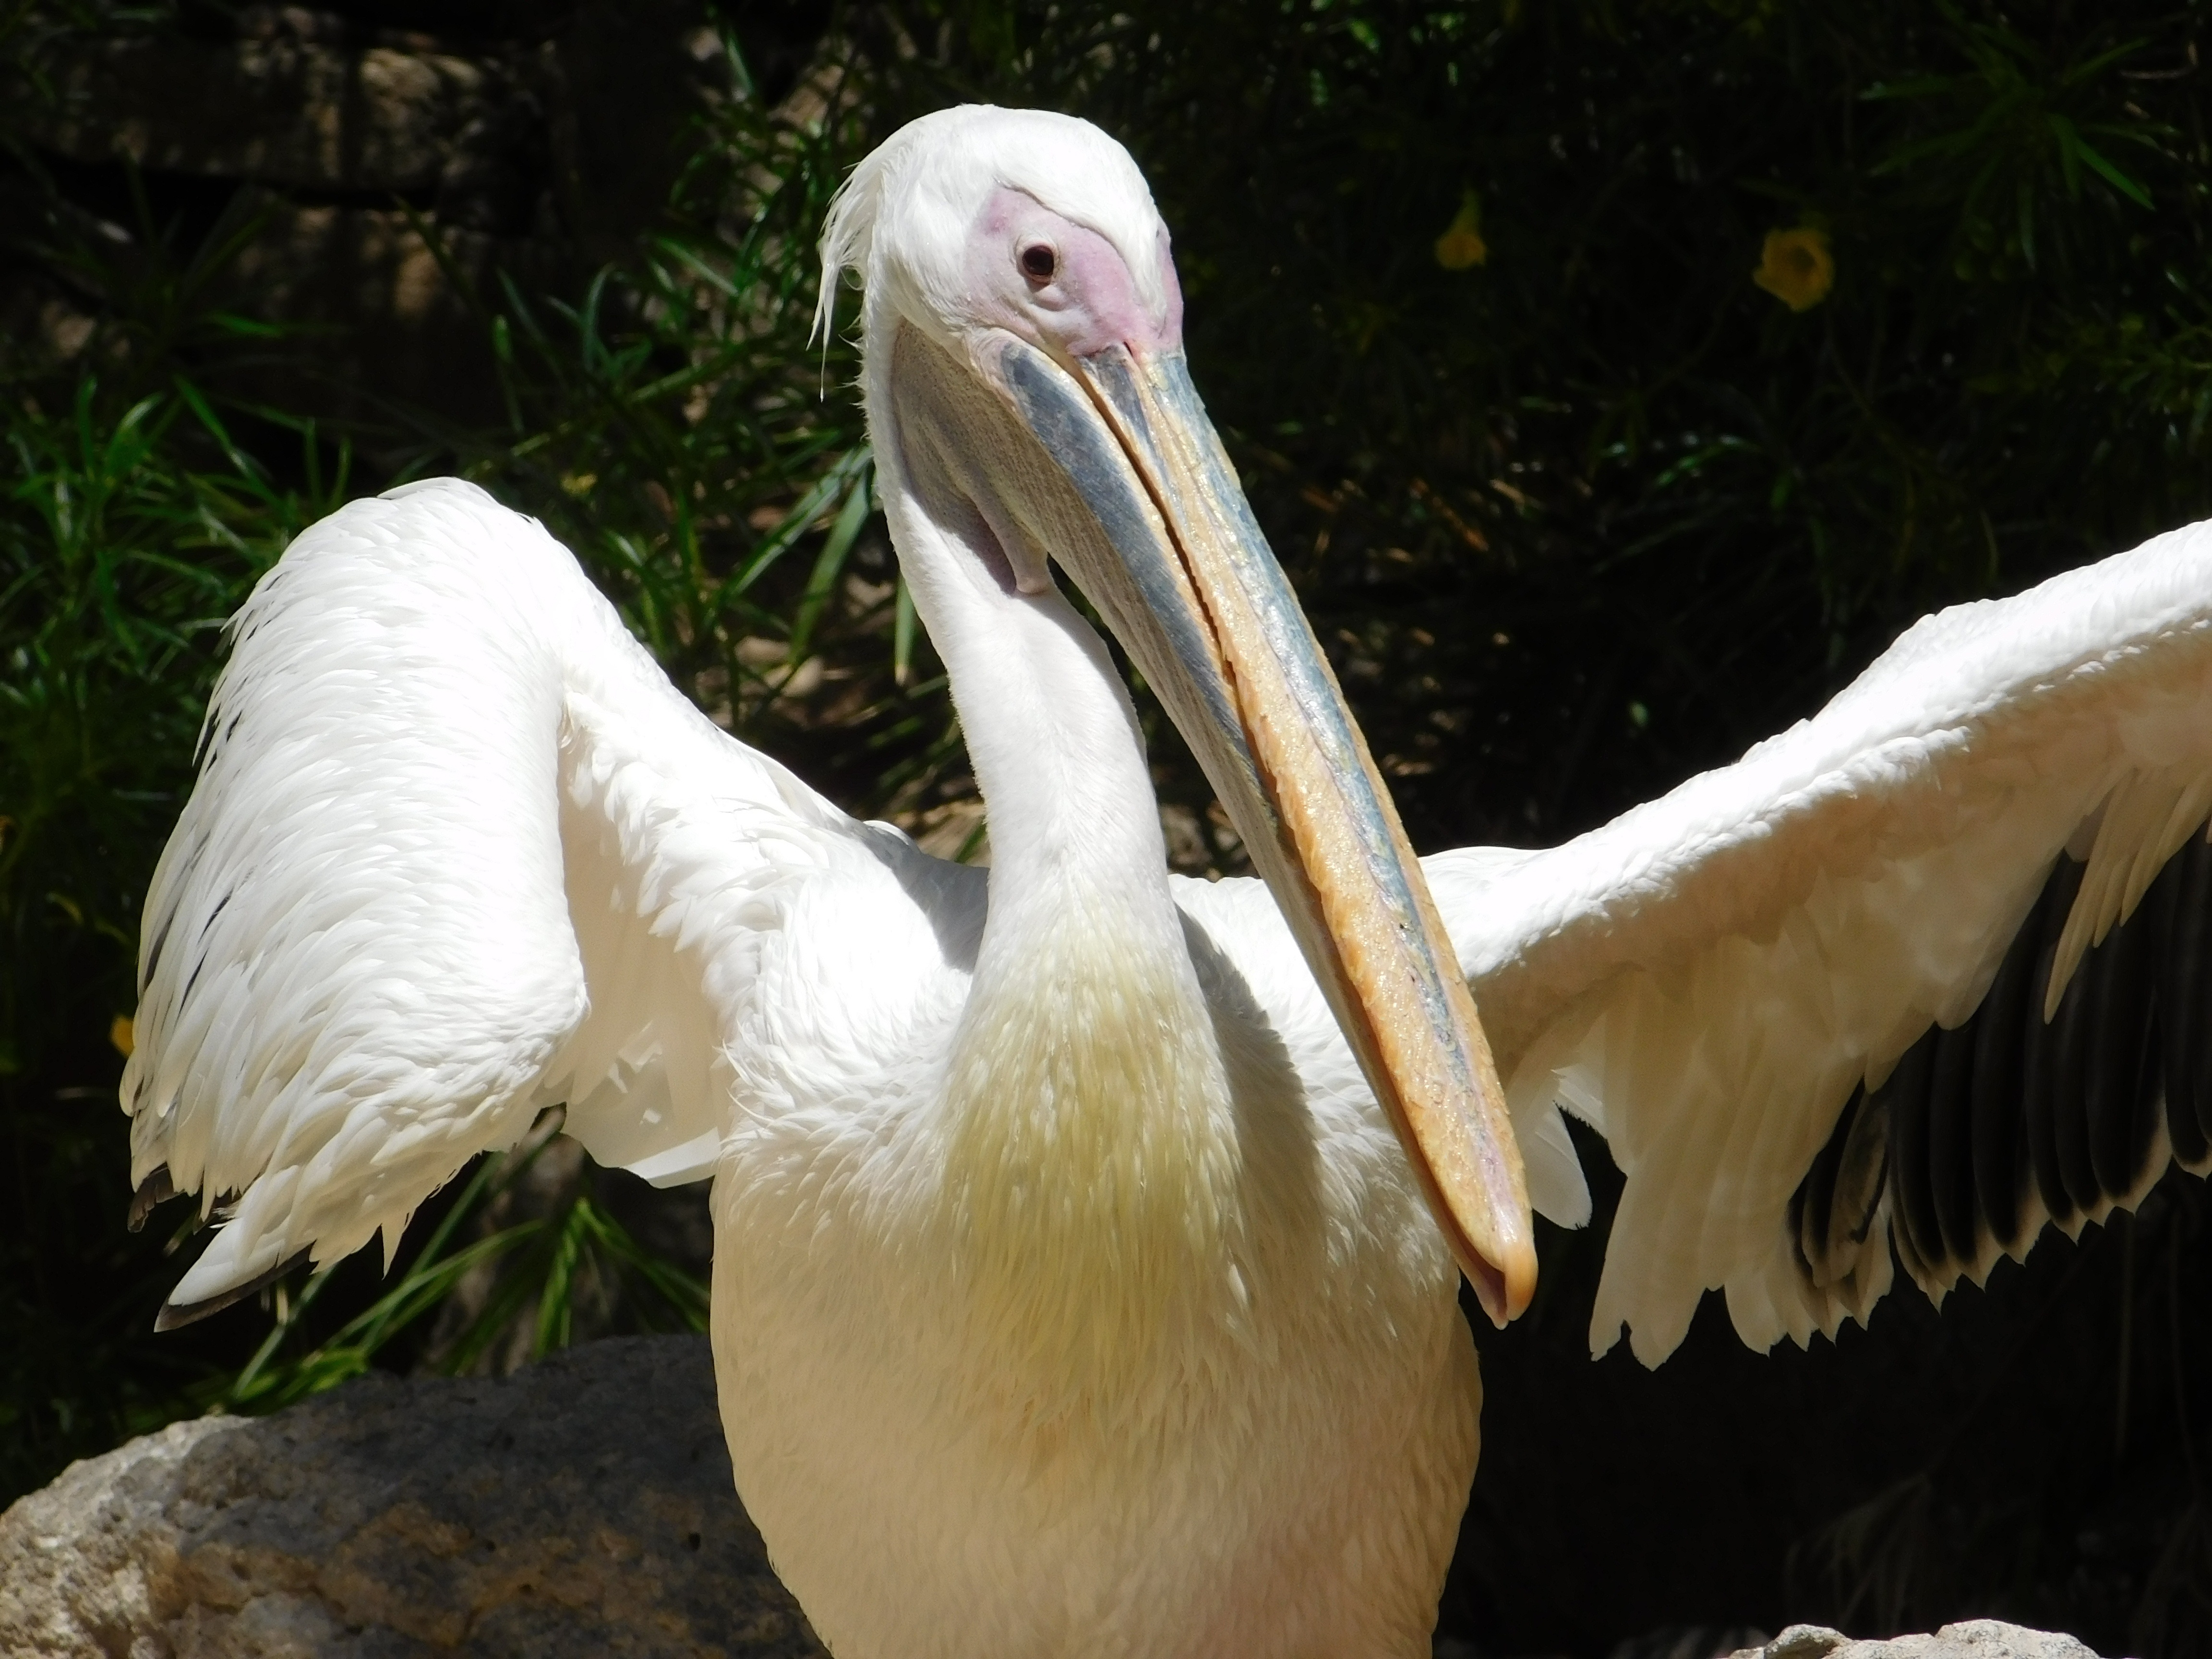
nature, bird, wing, animal, pelican, seabird, wildlife, zoo, beak, fauna, vertebrate, gran canaria, ali